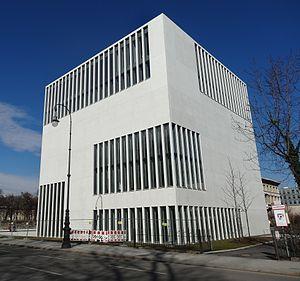
La Maison brune est un bâtiment de la ville de Munich en Bavière, qui était situé au 34 de la Brienner Straße. Il a été le quartier général du parti nazi de 1920 à 1945.
Le Centre de documentation sur l'histoire du national-socialisme est un lieu d'information et de recherche crée et géré conjointement par la ville de Munich, l'état libre de Bavière et le gouvernement fédéral allemand.